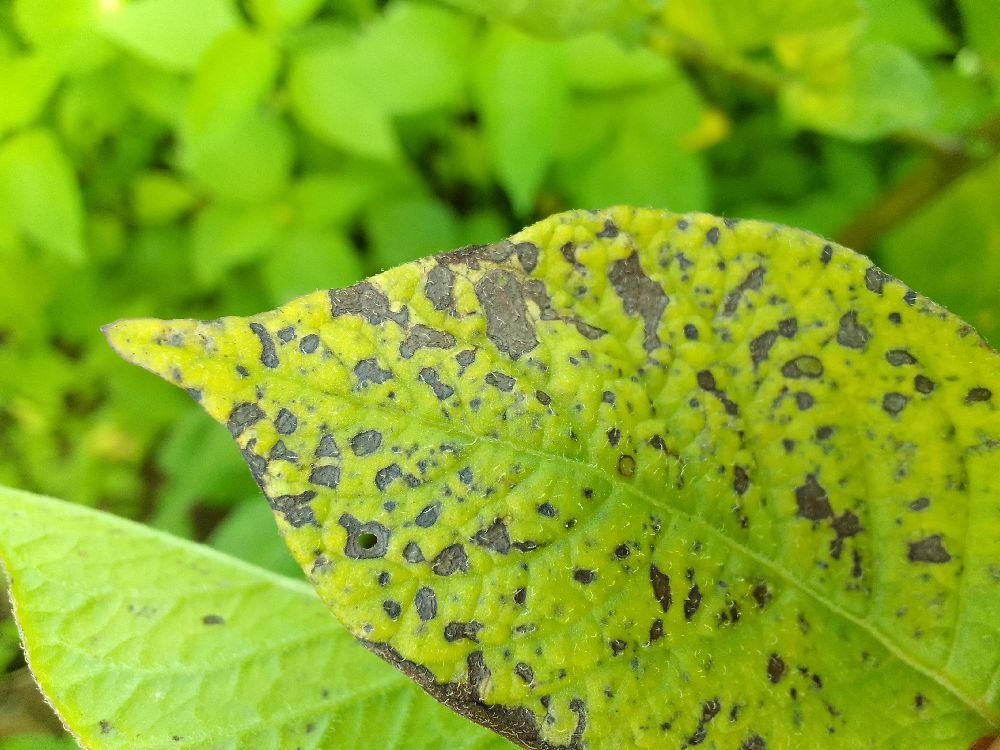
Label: Early blight